Best News Entertainment

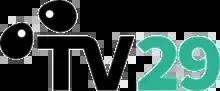
TV29 previously broadcast on Freeview channel 29.

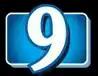
Former TV9 logo.

TV29, also known as Panda Channel 29 was a free mainstream English-language channel with a focus on Asian programming, broadcasting on Freeview 29 to take advantage of Freeview's larger capacity compared to conventional UHF broadcasting and the growing uptake of the platform. It targeted local Chinese communities and those interested in Chinese culture. The channel was available in Auckland, Tauranga, Waikato, Napier, Hastings, Palmerston North, New Plymouth, Wellington, Canterbury and Dunedin. It launched on 21 January 2012 Auckland's ASB Lunarfest and began broadcasting on 1 February that year as TV9.